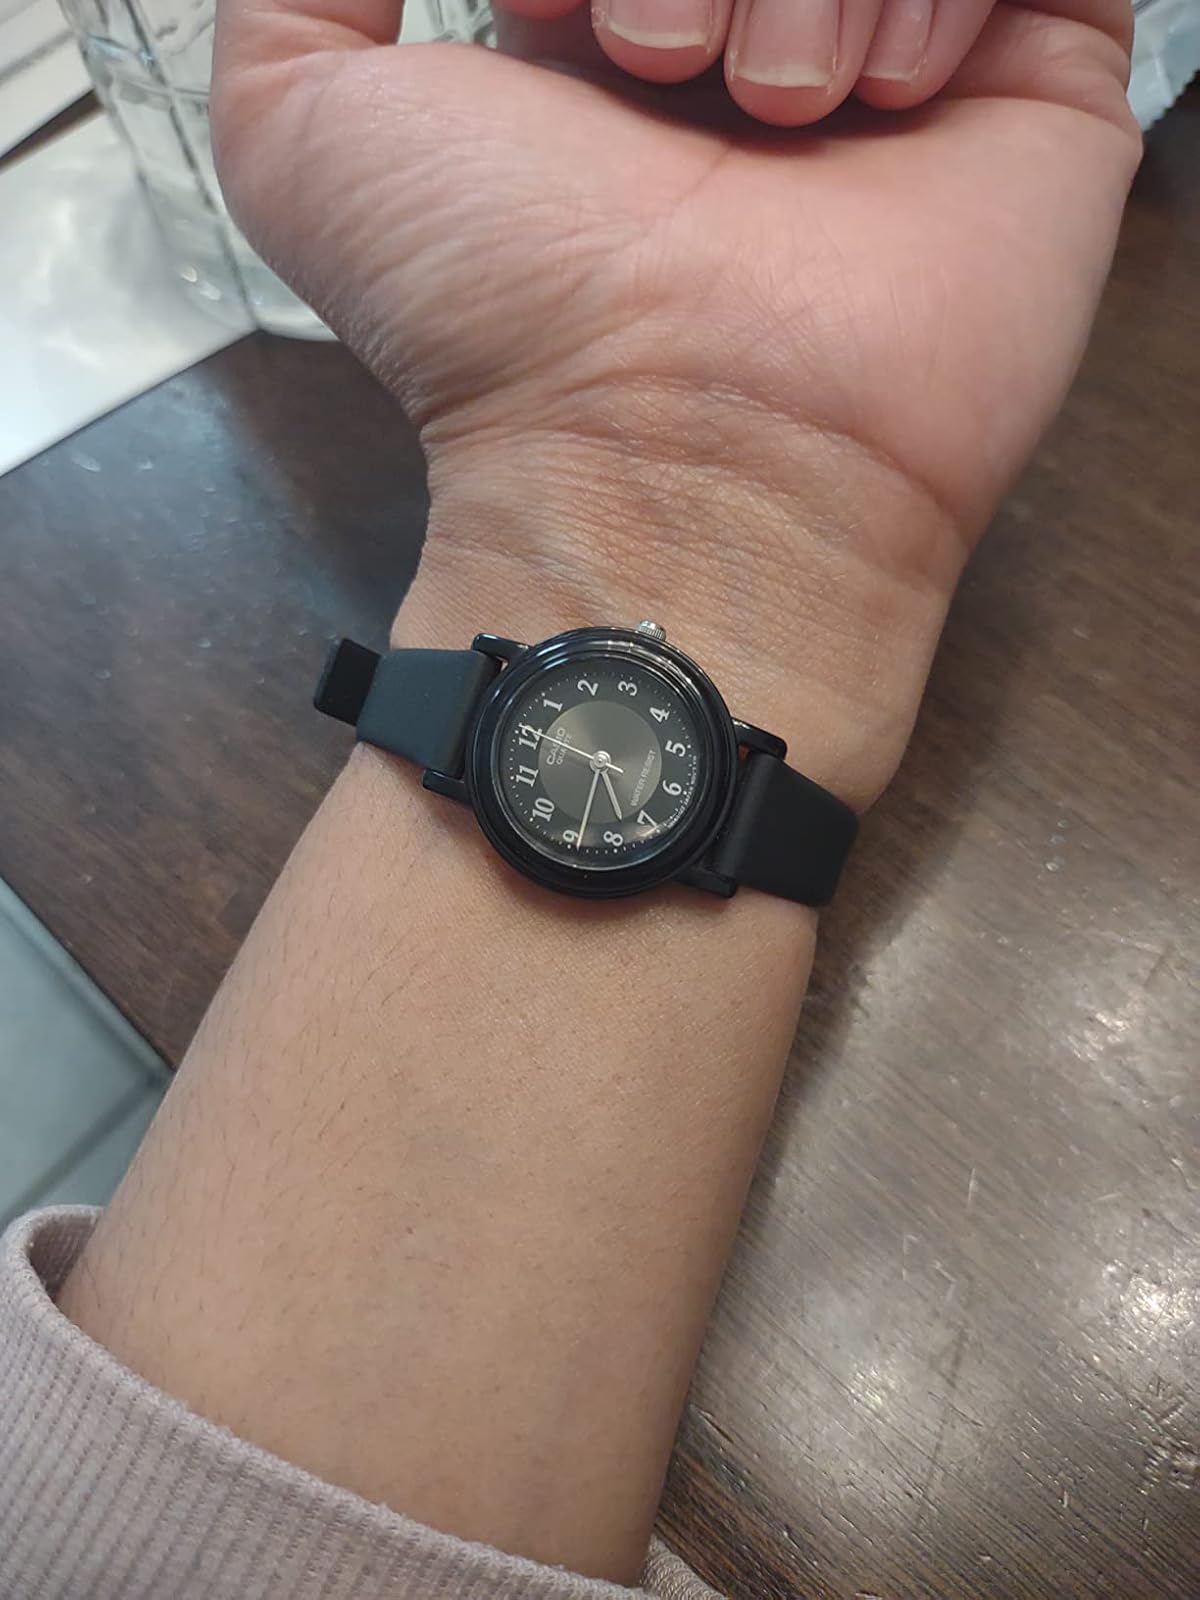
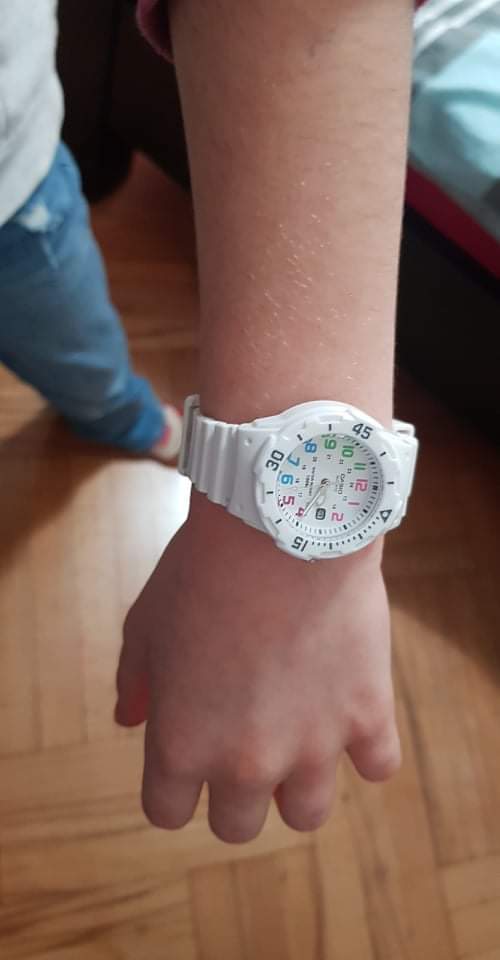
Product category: accessories_watch
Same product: no